Max Reichpietsch

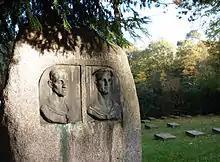
Max Reichpietsch (left) and his associate Albin Köbis.

The executions were denounced as "naval judicial murders" by antiwar politicians and newspapers, and helped trigger the antiwar and socialist mutinies in the Navy, which led to the German Revolution of 1918–19. This has made Reichpietsch and Köbis heroes of the German socialist movement. The author Theodor Plievier, himself a sailor in World War I and participant of the marine's mutiny, devoted his 1930 novel "The Kaiser’s Coolies" to them.